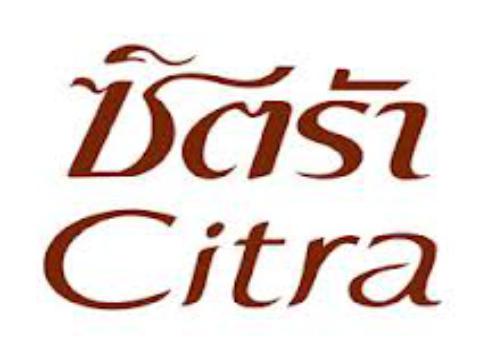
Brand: Citra
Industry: Others